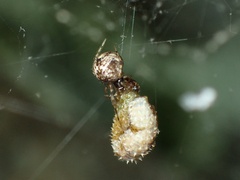
Species: Parasteatoda_tepidariorum